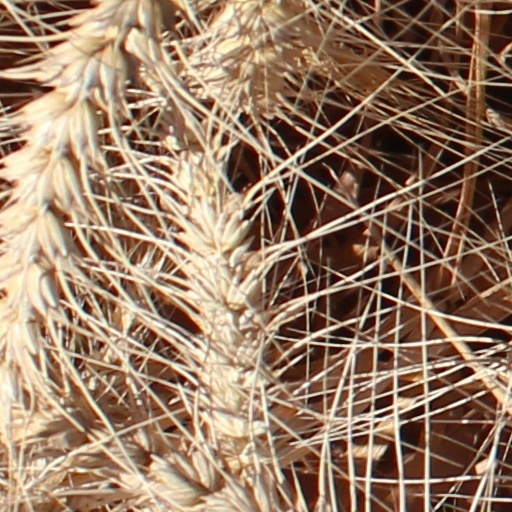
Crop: wheat